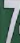
Number: 7